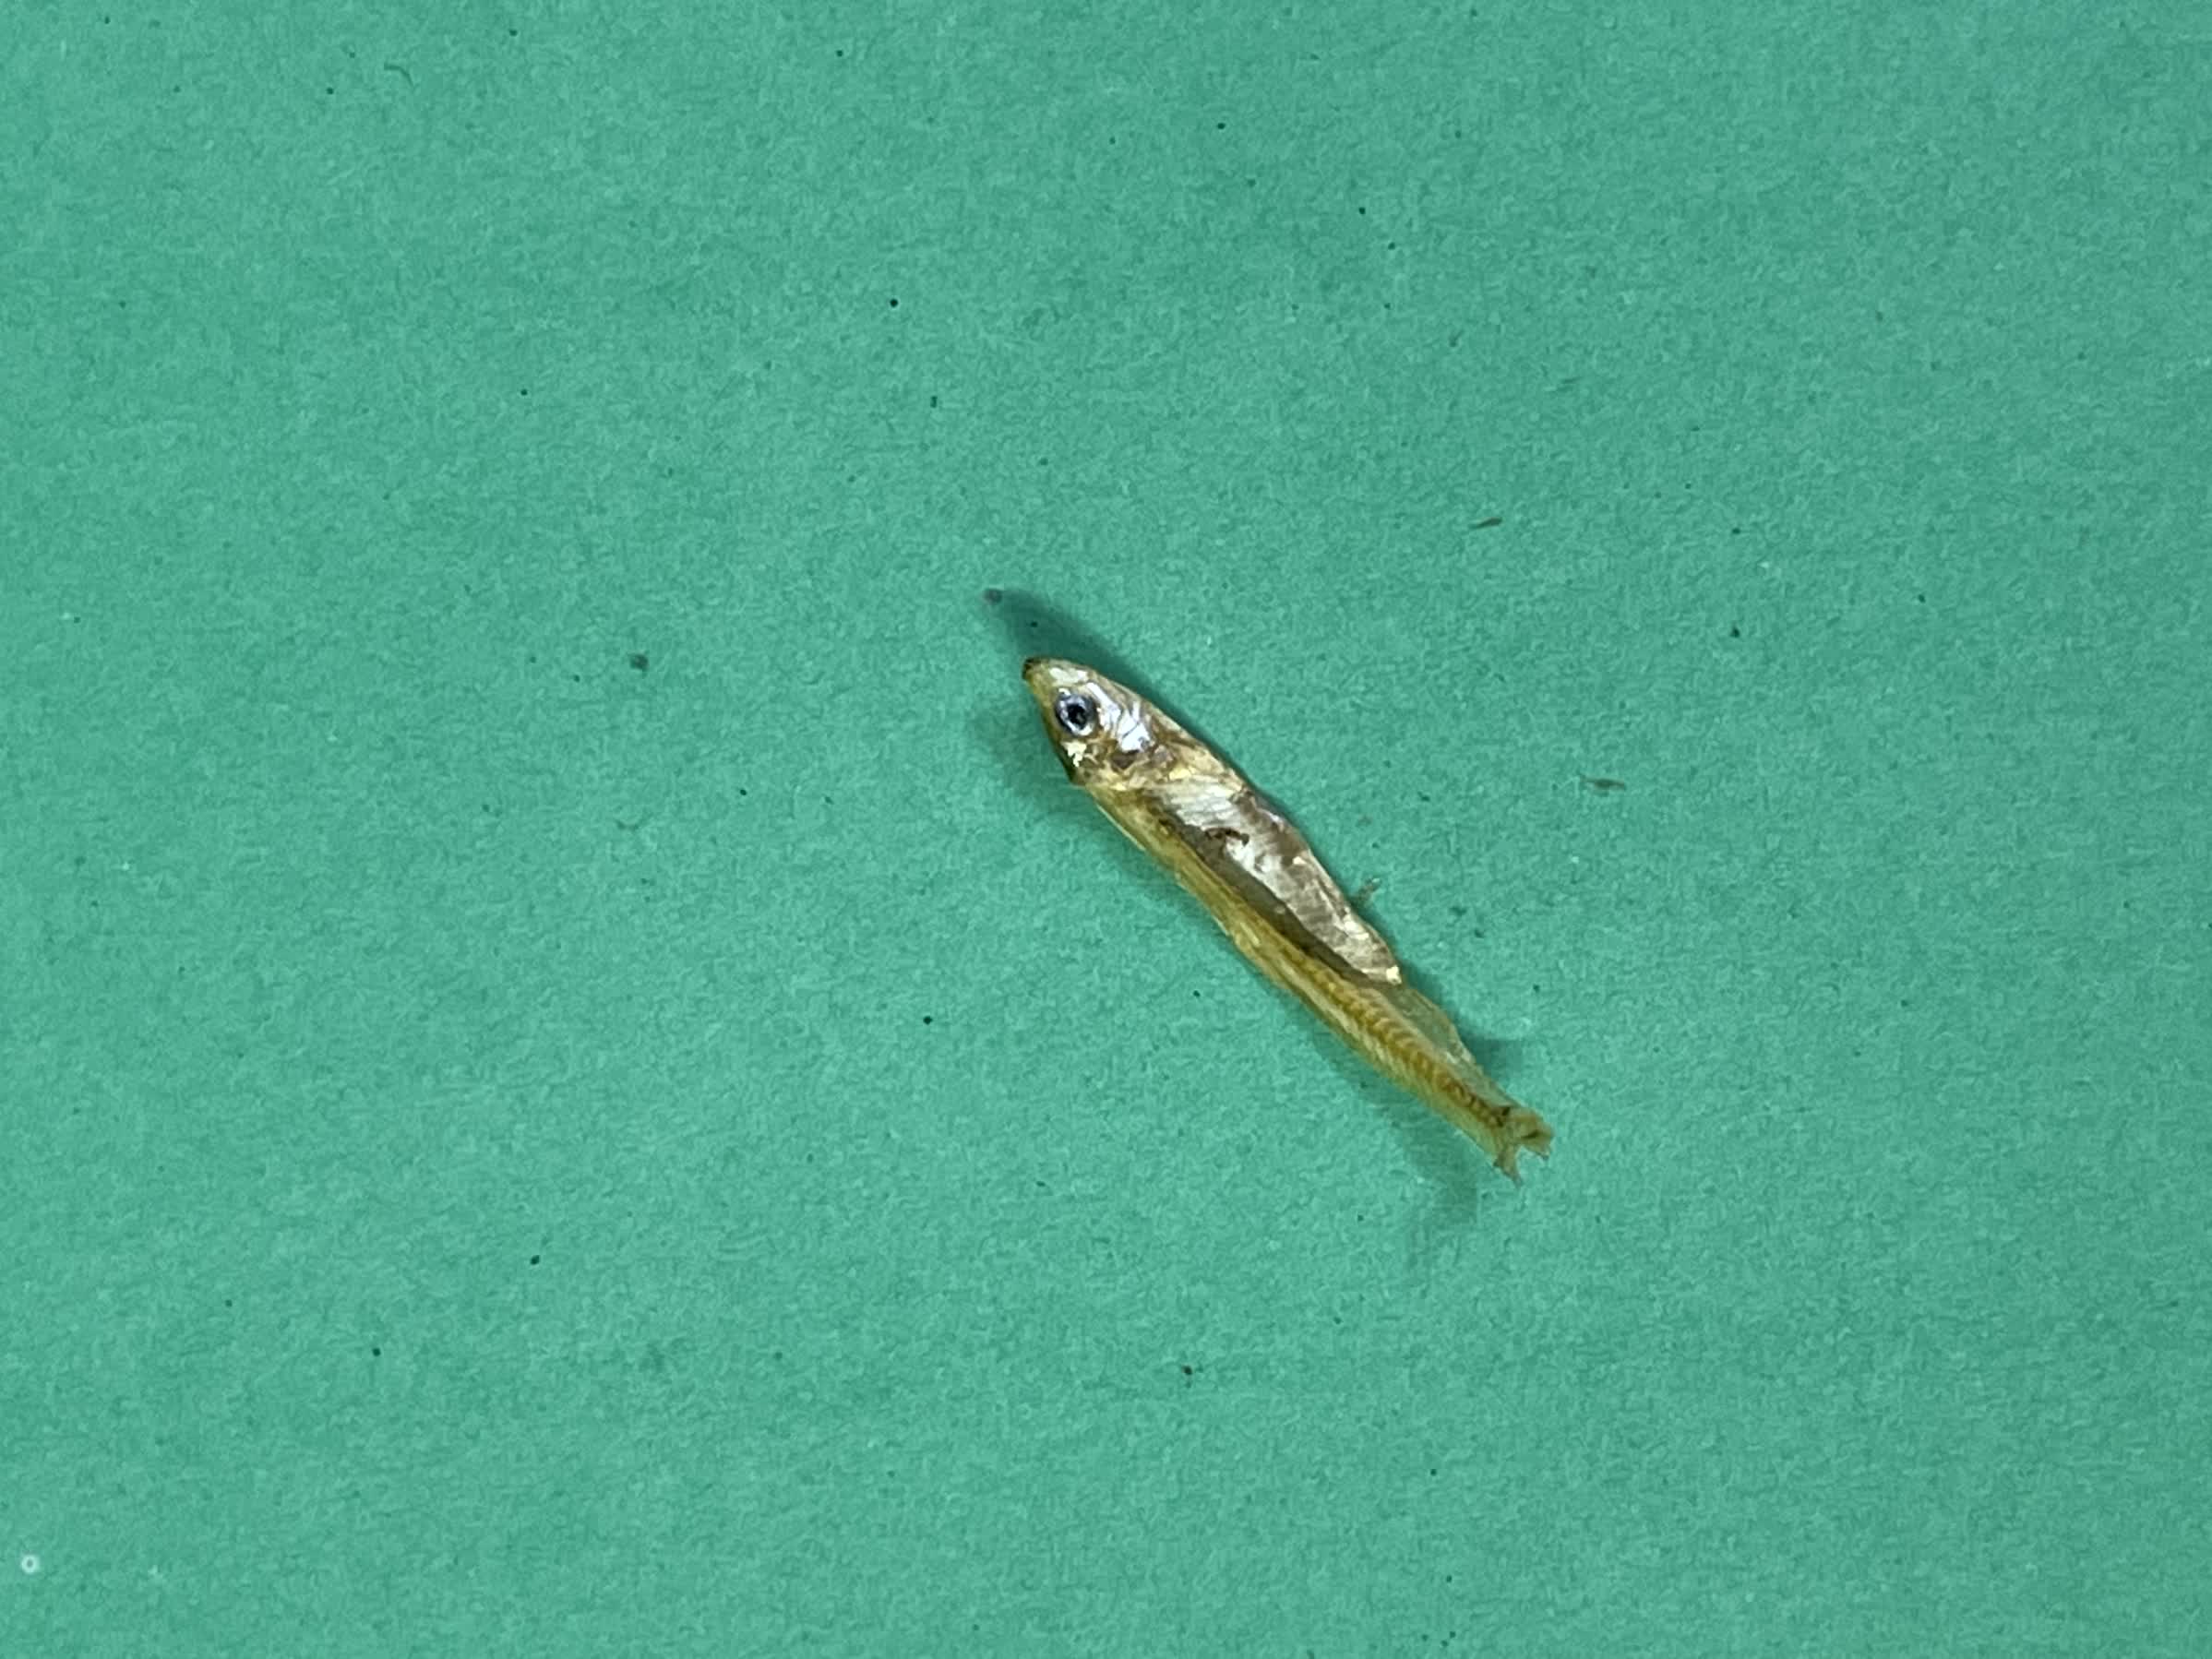
Species: kachki